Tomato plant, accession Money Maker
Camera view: bottom (45 deg); turntable rotation: 150 degrees
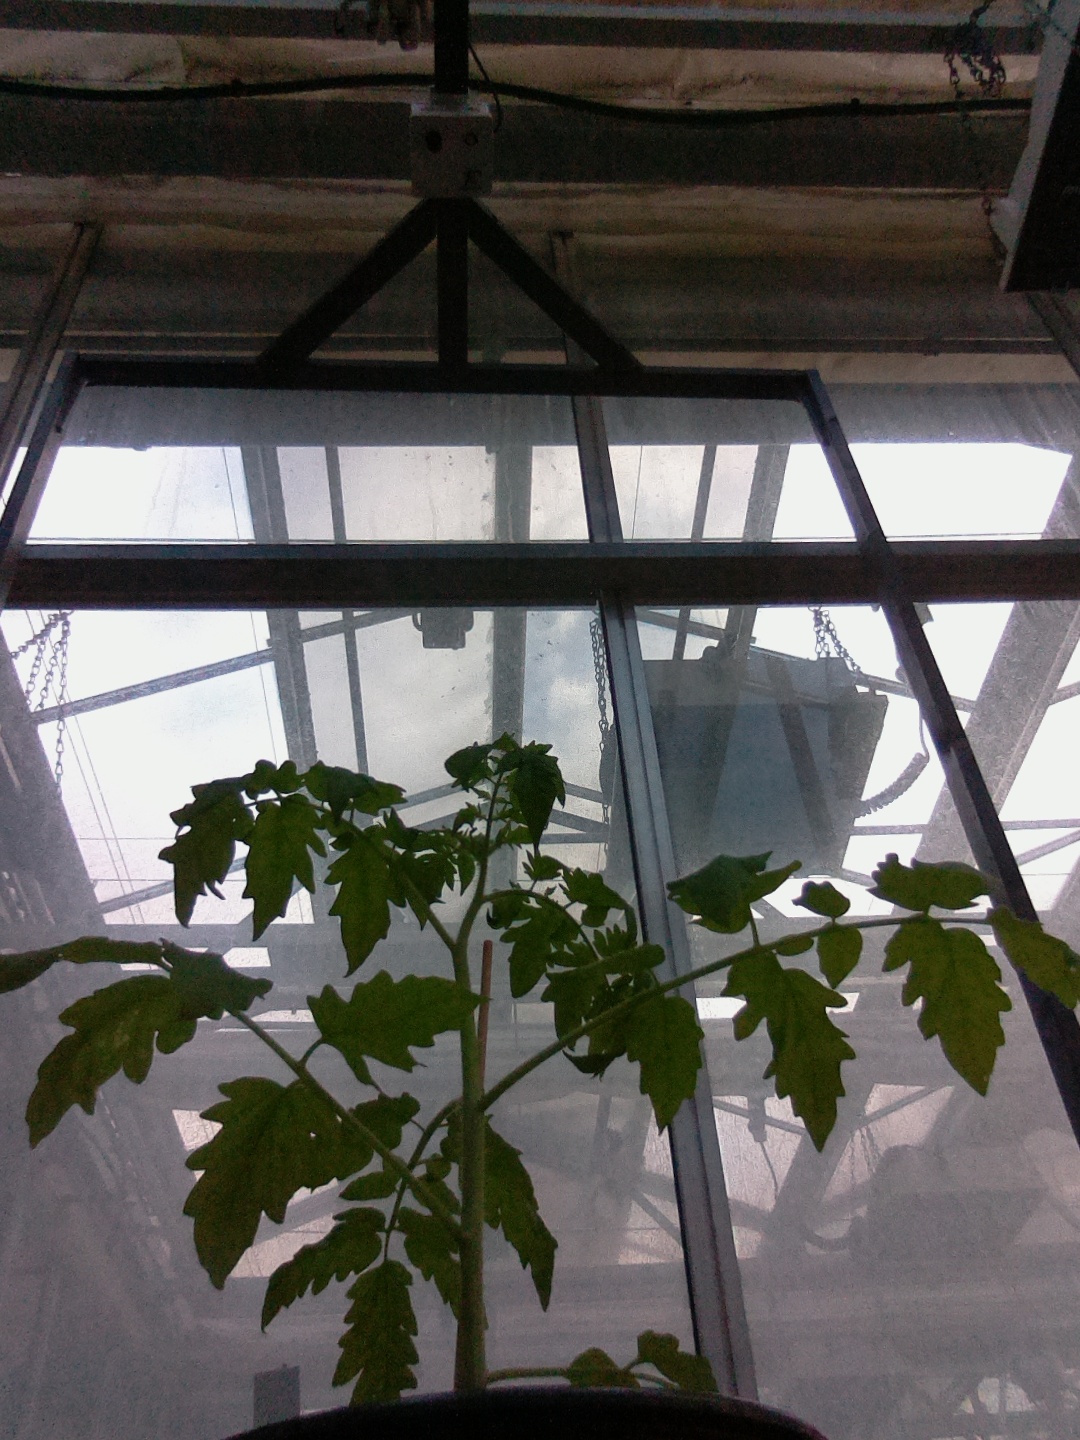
BBCH growth stage 13: 6 of true leaves visible